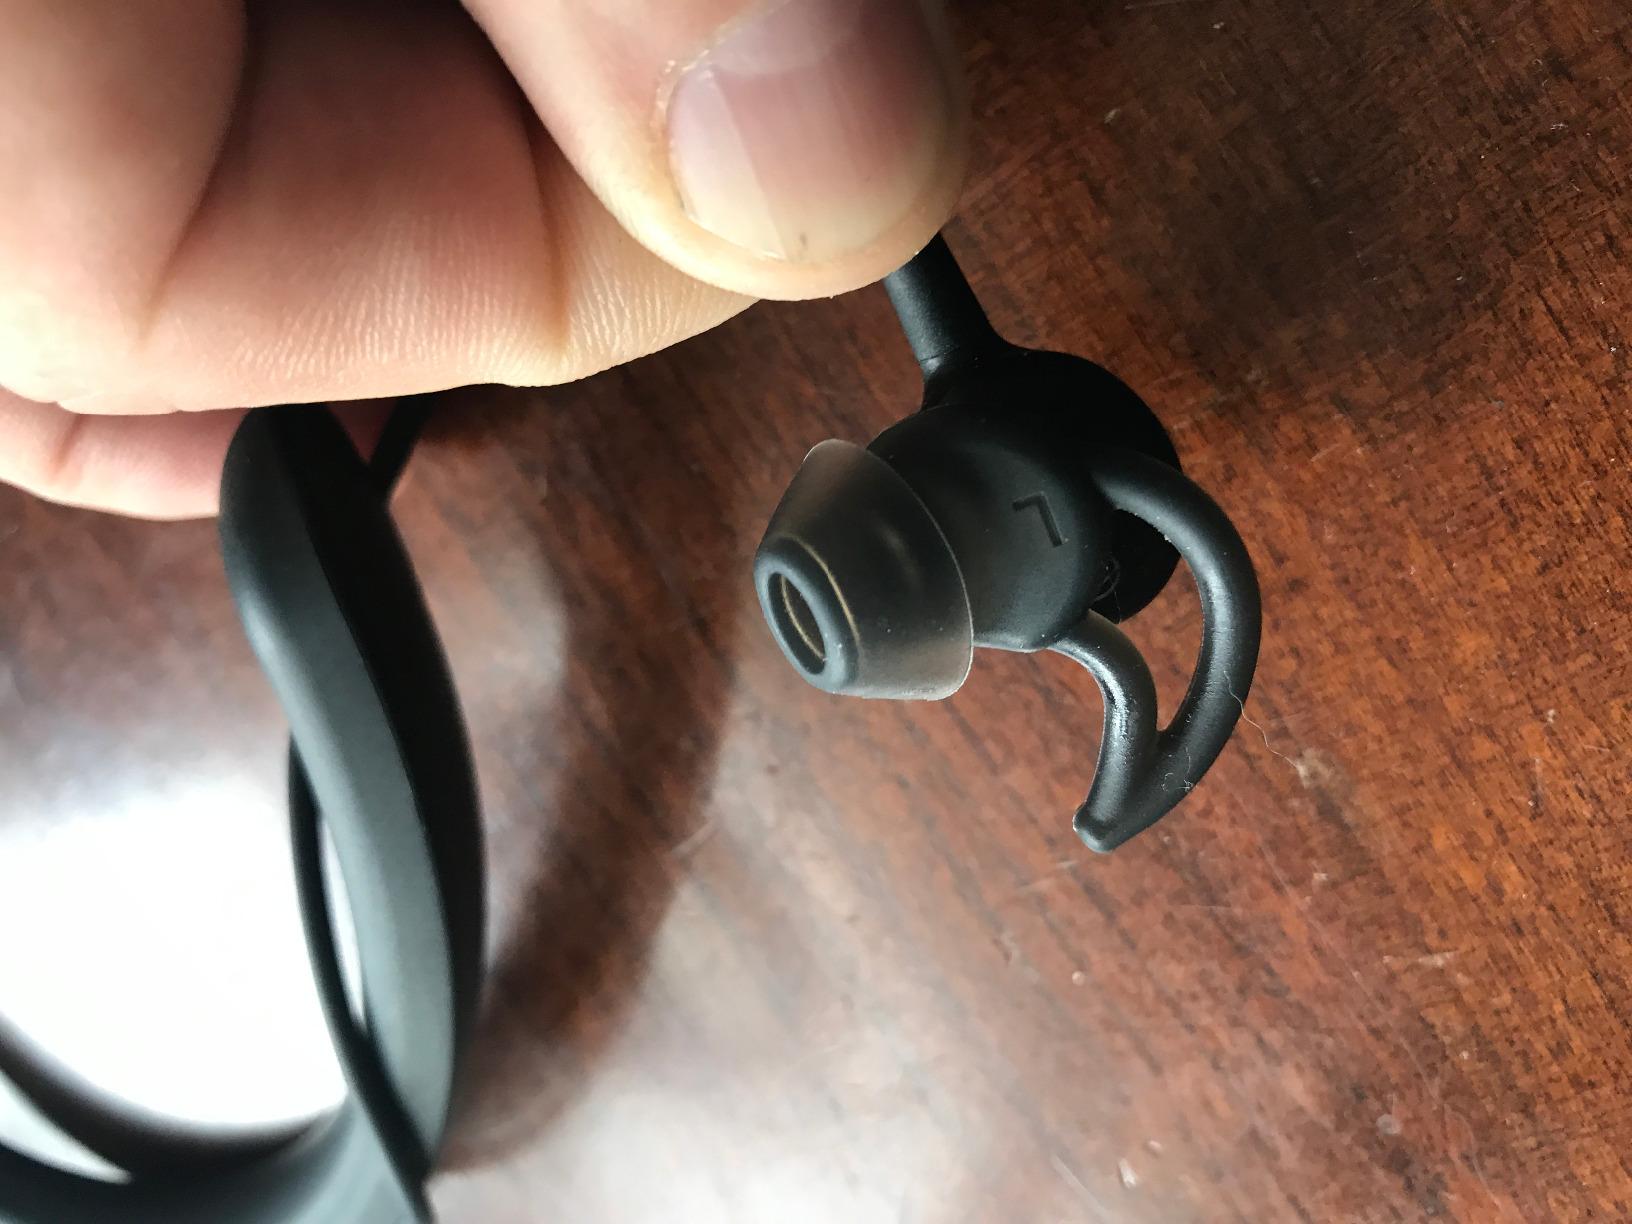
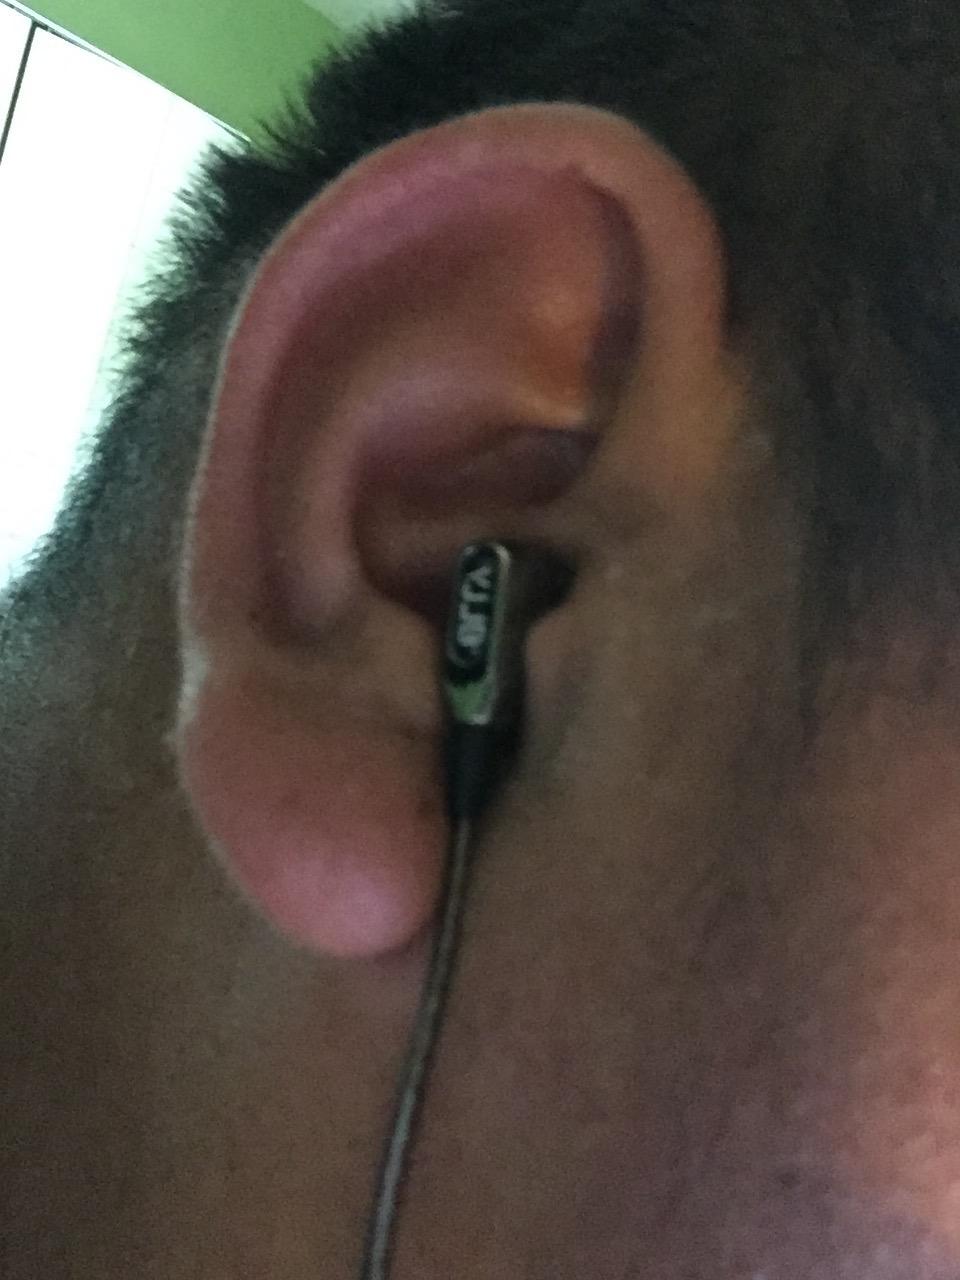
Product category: headphones
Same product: no